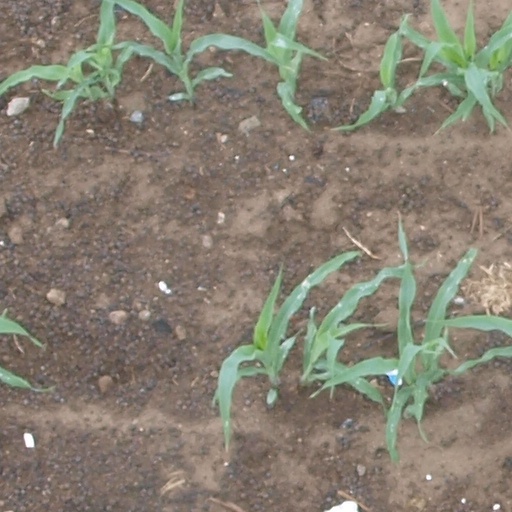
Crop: maize; corn